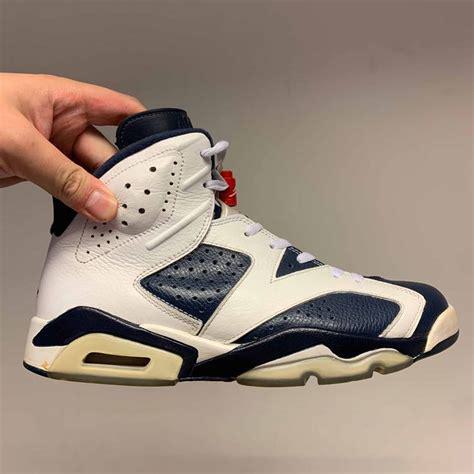
Brand: Jordan
Model: 6 Retro